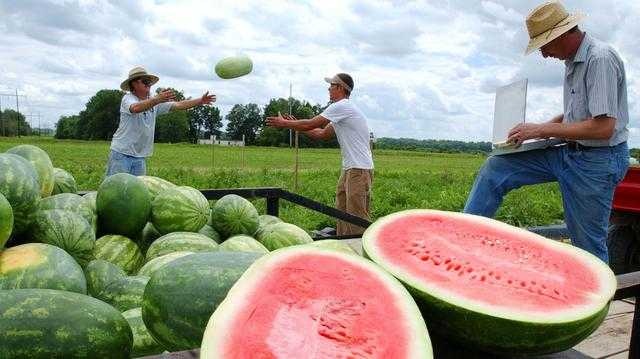
Label: Watermelon